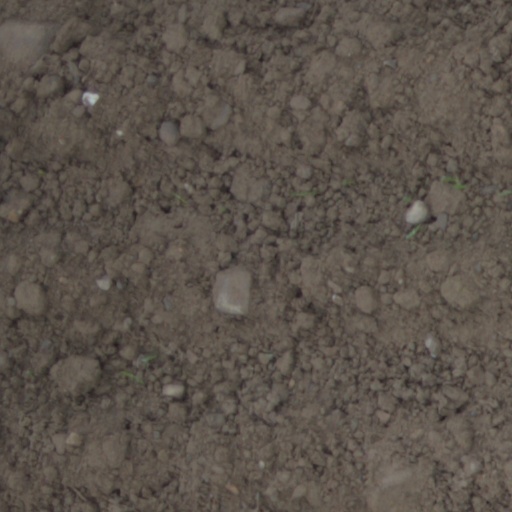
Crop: wheat